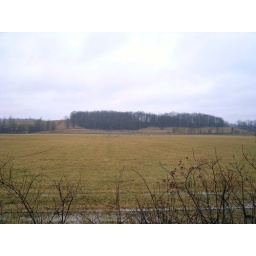
with flock of birds in field